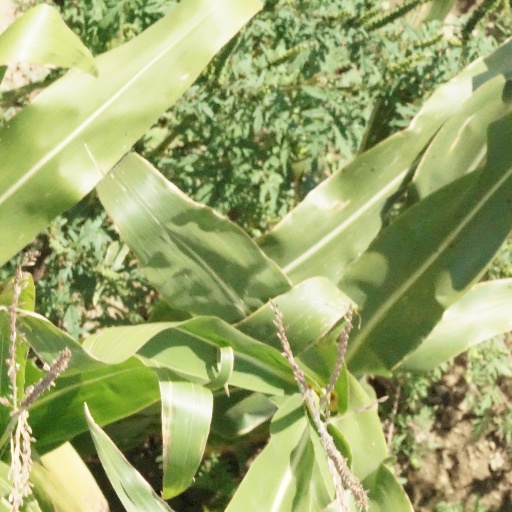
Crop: maize; corn